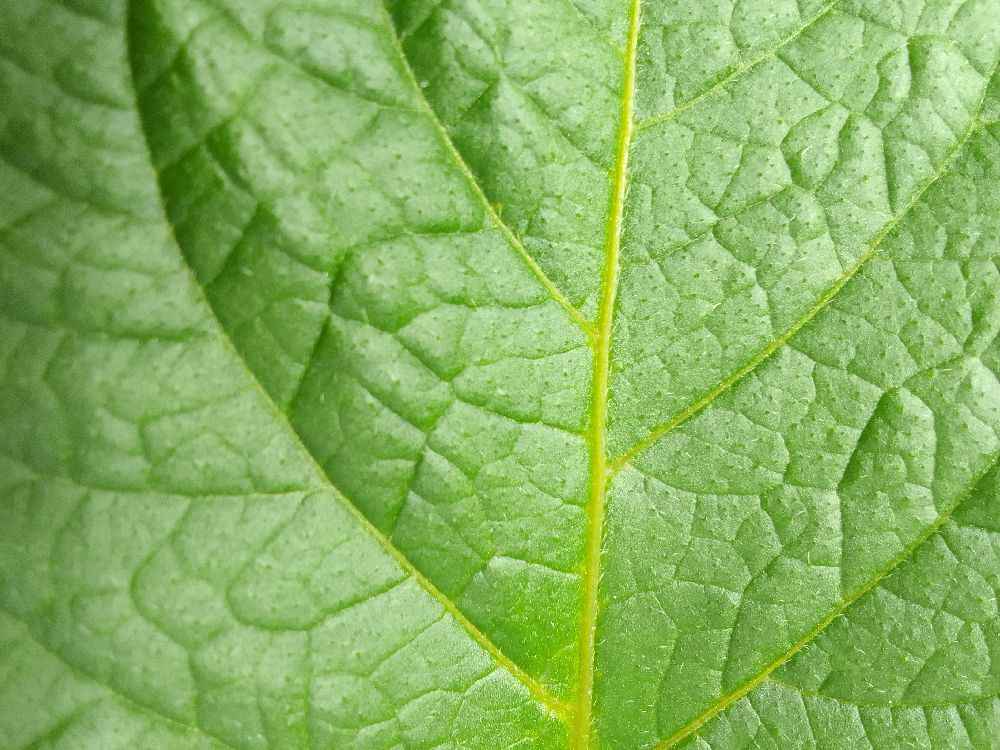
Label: Healthy